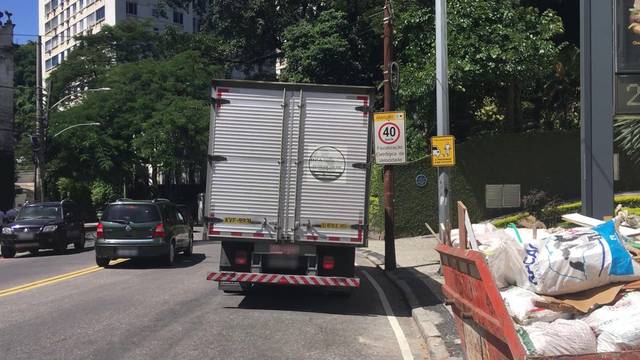
Region: Brazil
Coordinates: -22.94, -43.198